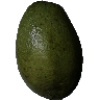
Label: Avocado 1